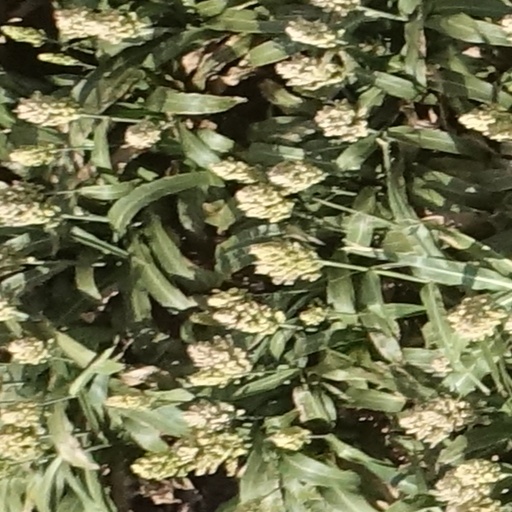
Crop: sorghum